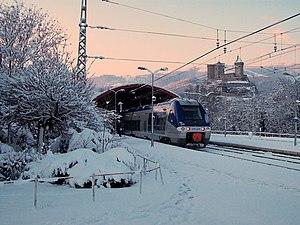
Foix (Ariège, France)
La liste des gares de l'Ariège, est une liste des gares ferroviaires, haltes ou arrêts, situées dans le département de l'Ariège, en région Occitanie.
La gare de Foix est une gare ferroviaire française de la ligne de Portet-Saint-Simon à Puigcerda, située sur le territoire de la commune de Foix, dans le département de l'Ariège en région Occitanie.
La ligne de Portet-Saint-Simon à Puigcerda (frontière), parfois dénommée Transpyrénéen Oriental, est une voie ferrée secondaire du sud de la France. Elle relie Portet-sur-Garonne, situé au sud de Toulouse, sur la ligne de Toulouse à Bayonne, à Latour-de-Carol et Puigcerdà, villes situées de part et d'autre de la frontière espagnole, en Cerdagne. Elle constitue la ligne 672 000 du réseau ferré national français.